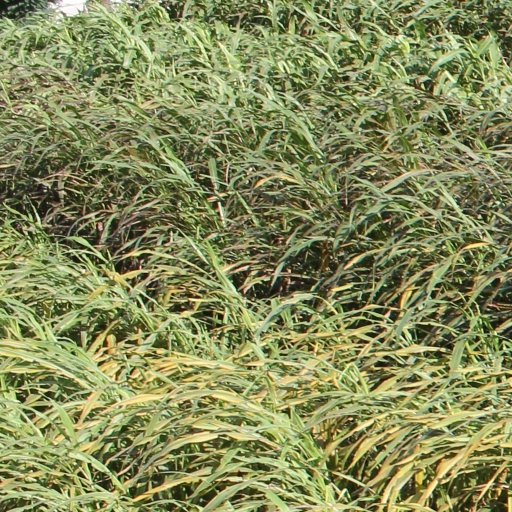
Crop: sorghum